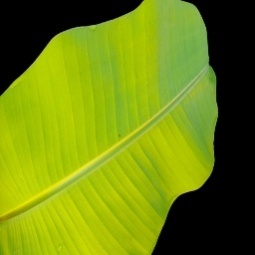
Label: Sulphur